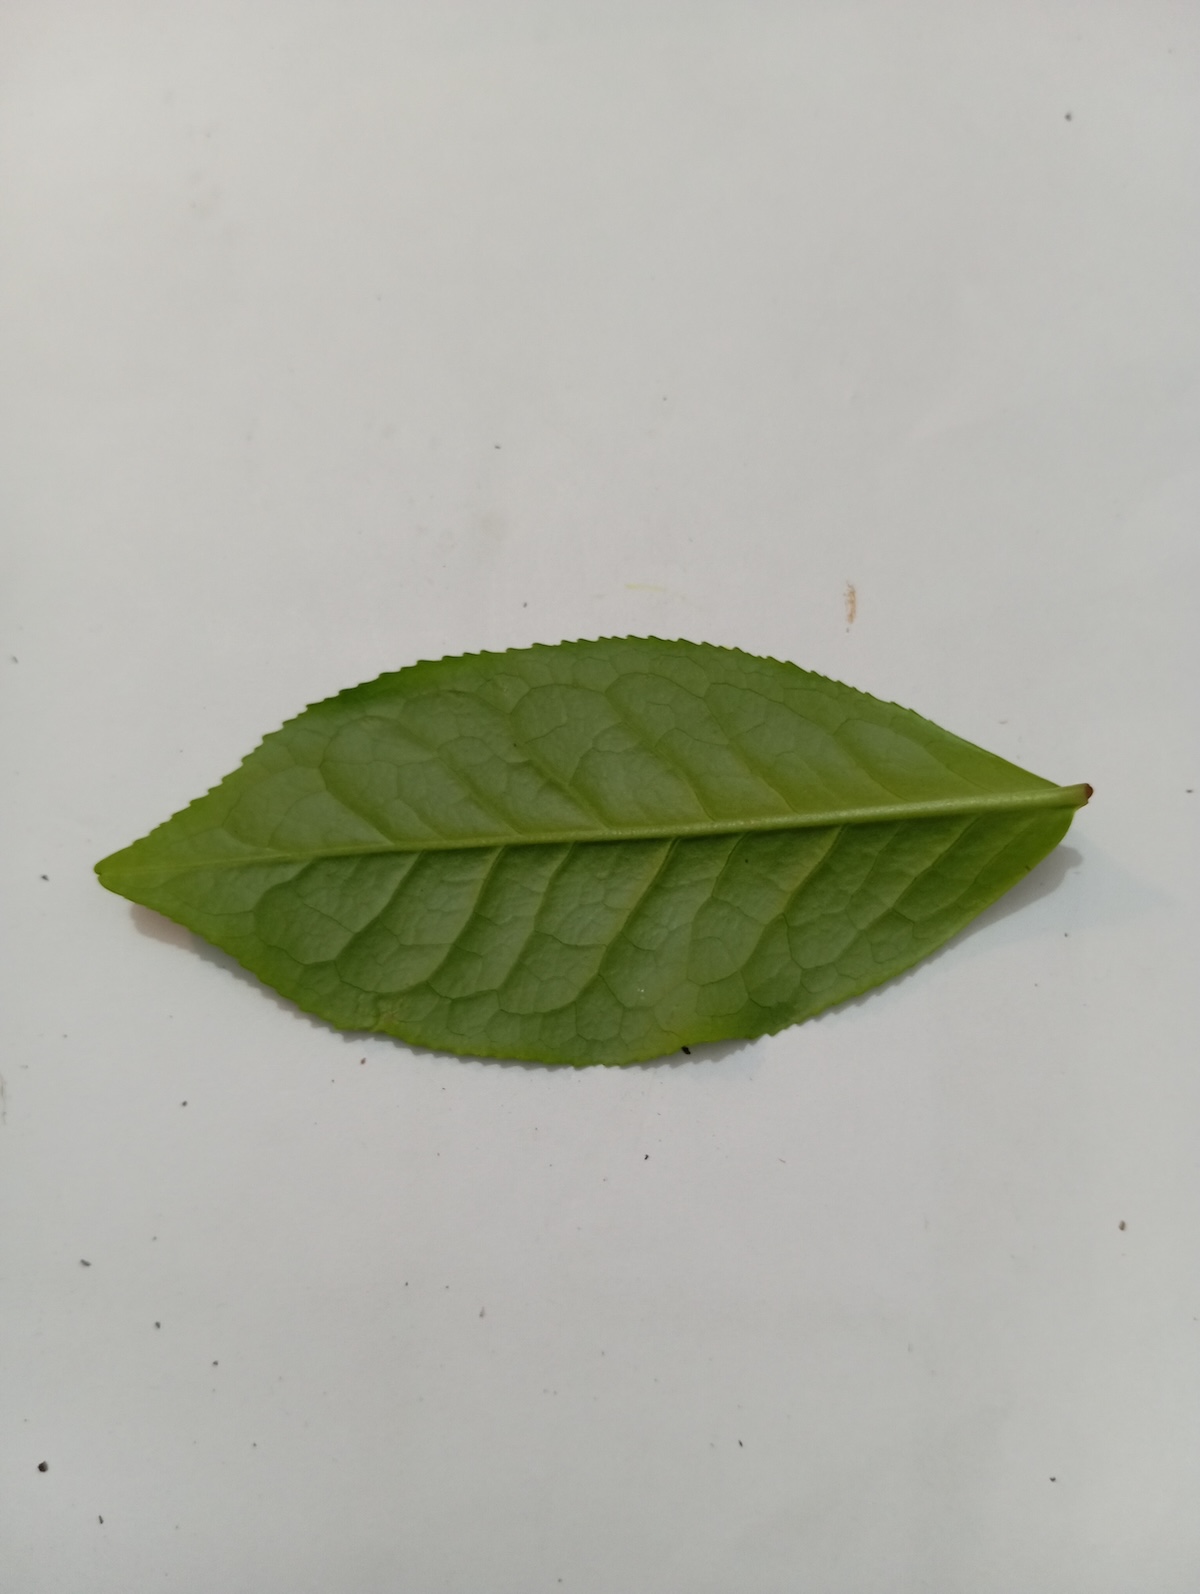
Label: Healthy leaf